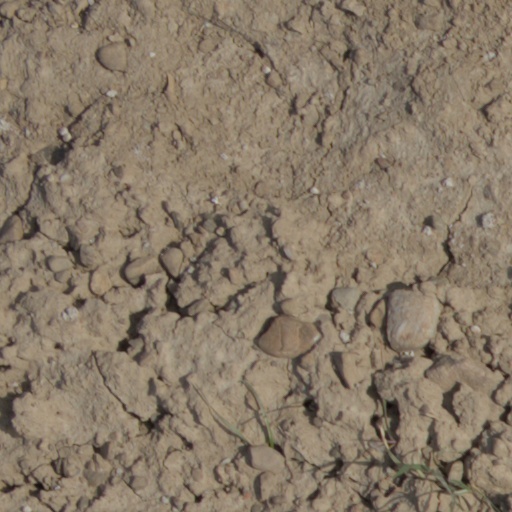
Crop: wheat